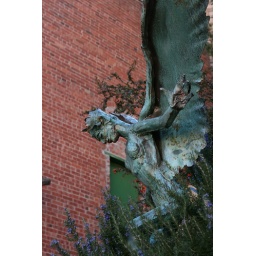
These sculptures adorn the fence around a house in historic Bisbee.